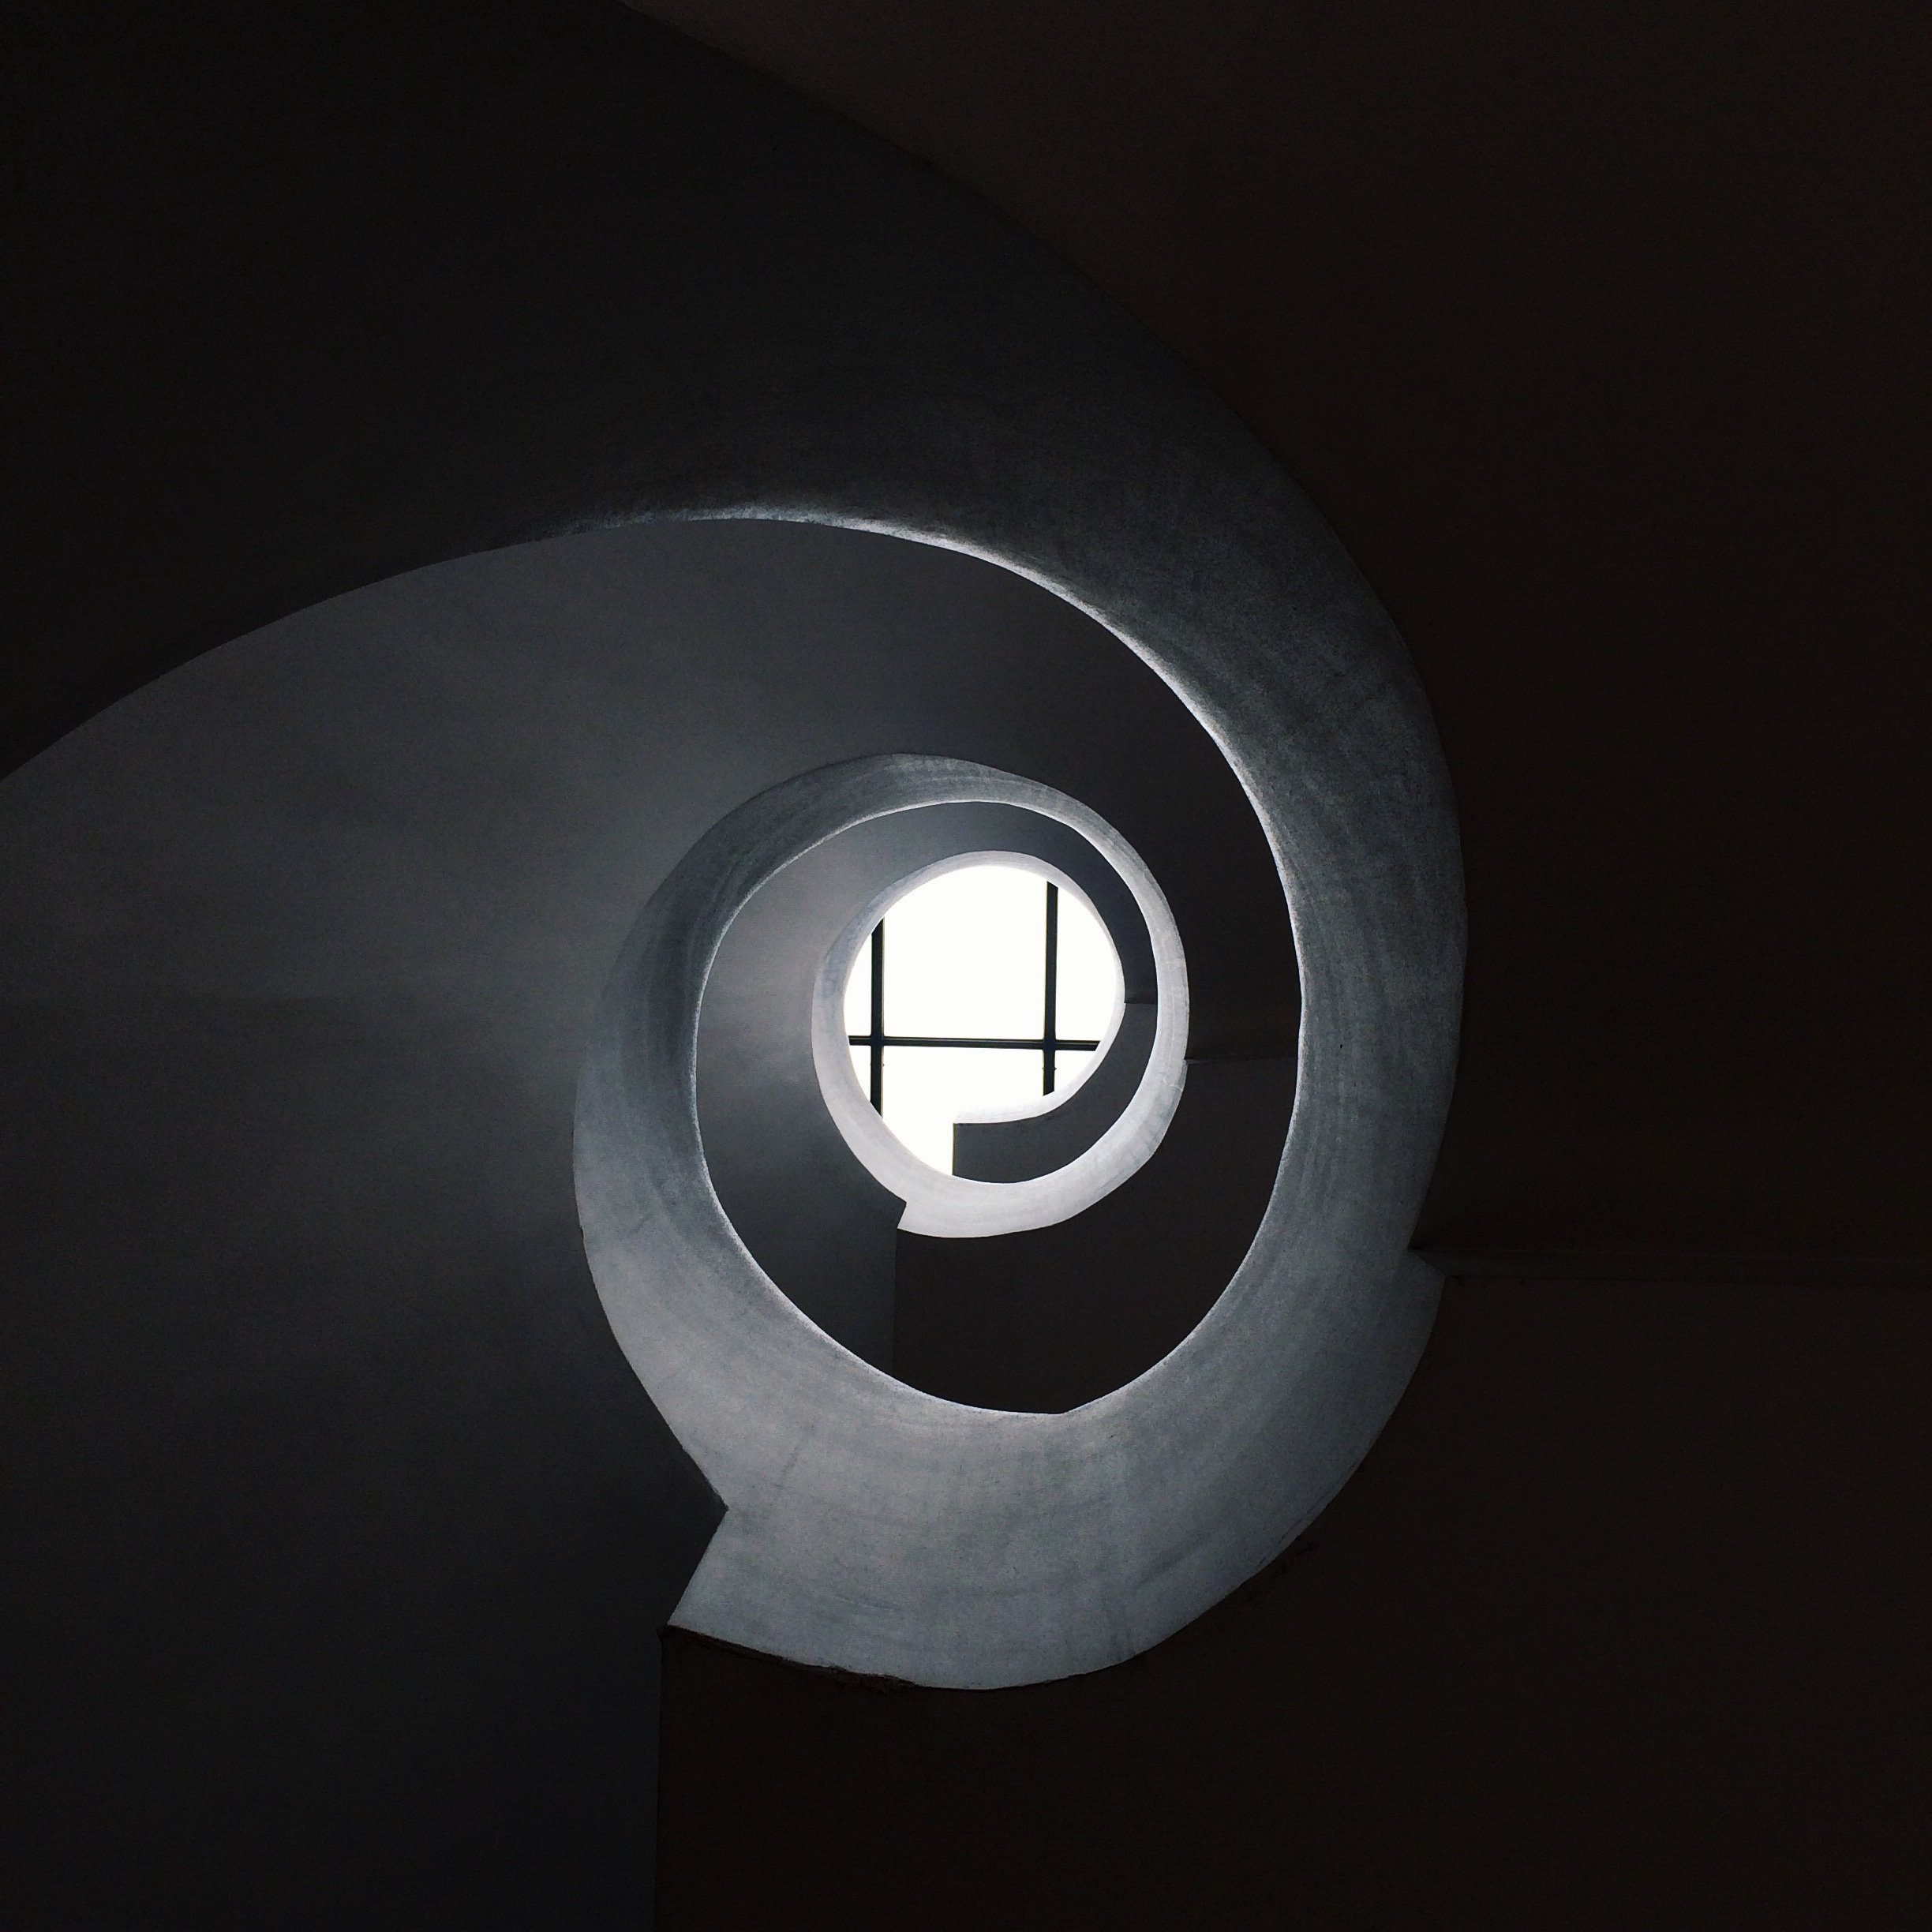
light, architecture, wheel, spiral, number, staircase, pattern, geometric, black, monochrome, lighting, circle, stairs, ball, light fixture, sphere, shape, simple, worm's eye view, skylisght